Nuclear power in France

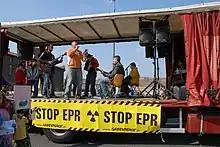
Greenpeace protest against new French nuclear plants (March 2007)

Following the 2011 Fukushima I nuclear accidents, an OpinionWay poll at the end of March found that 57% of the French population were opposed to nuclear energy in France. A TNS-Sofres poll in the days following the accident found 55% in favour of nuclear power. In 2006, BBC/GlobeScan poll found 57% of the French opposed to nuclear energy.